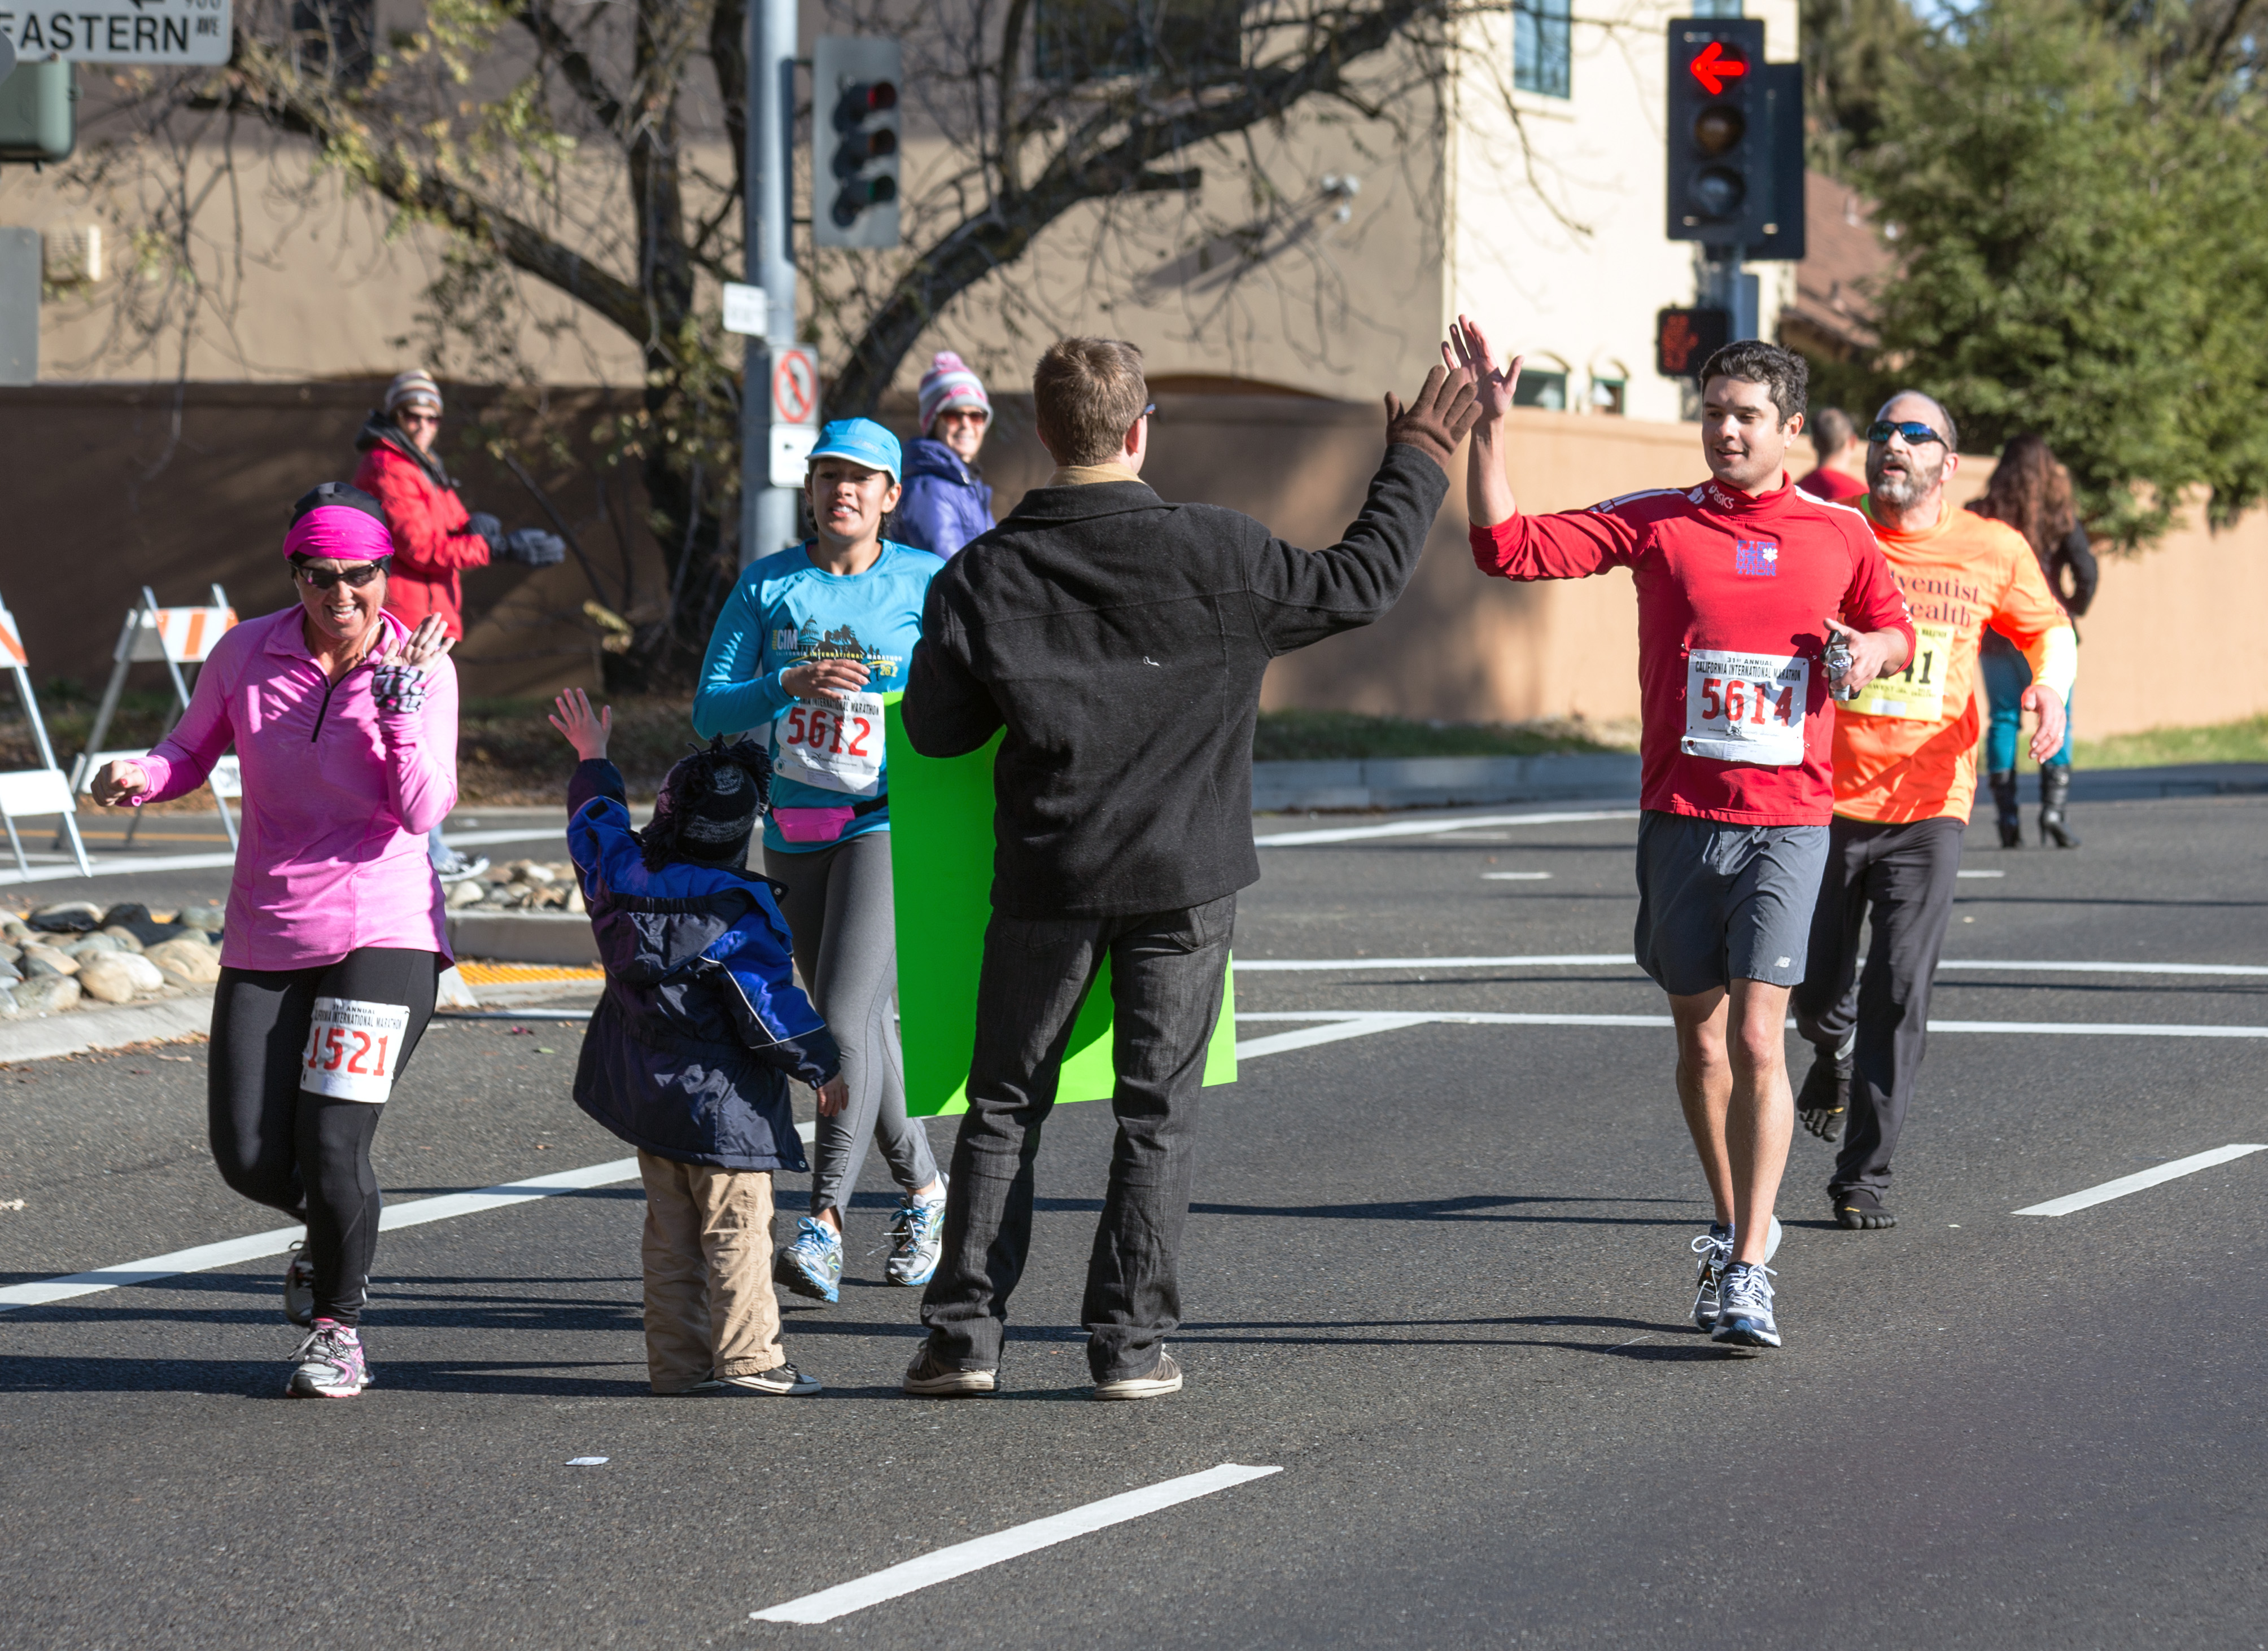
person, running, recreation, race, marathon, sports, endurance, athletics, physical exercise, outdoor recreation, human action, individual sports, duathlon, track and field athletics, long distance running, half marathon, racewalking